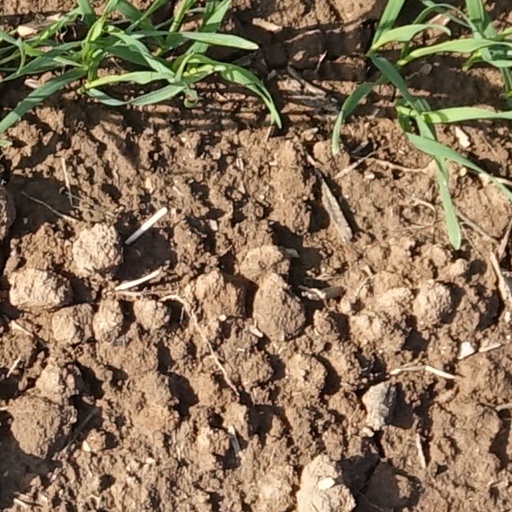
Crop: wheat